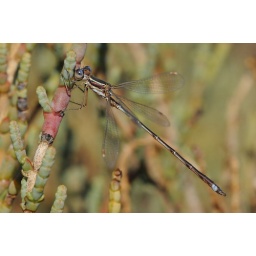
Mature male in vegetation beside a seasonal lake in Vale de Lama, near Lagos, western Algarve